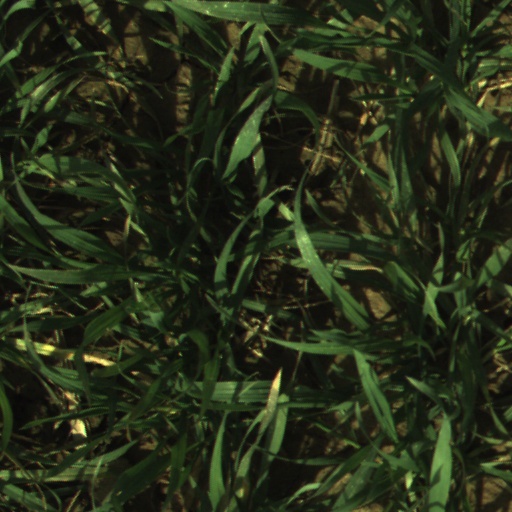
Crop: wheat